Bill Kelliher

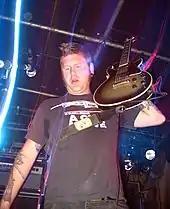
Kelliher in 2007

Kelliher uses several guitars in Mastodon: his main guitar for a long time was a Gibson Les Paul Custom in a Silverburst finish. He used other Les Paul Customs in Ebony and Alpine White during the band's 2009 tour with Dethklok. He has also used several Gibson Explorers, including a vintage Explorer CMT in tobacco burst. Kelliher has also used two custom Yamaha SBGs and a First Act custom 9-string Silverburst DC Lola, which was used particularly on the title track for "Crack the Skye". In 2013, Kelliher got a signature Gibson Explorer, named "The Golden Axe". It has a mahogany body and neck, rosewood fretboard with figured acrylic trapezoid inlays, a gold burst finish and Lace Nitro Hemi humbucker pickups. In 2014, Gibson released a signature Bill Kelliher “Halcyon” Les Paul, with Lace Dissonant Aggressor pickups.